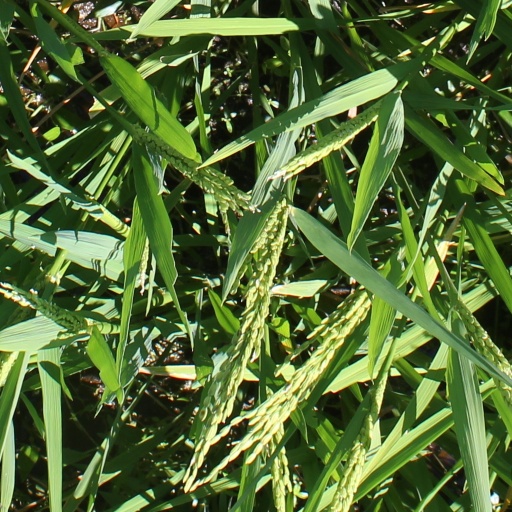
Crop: rice